766

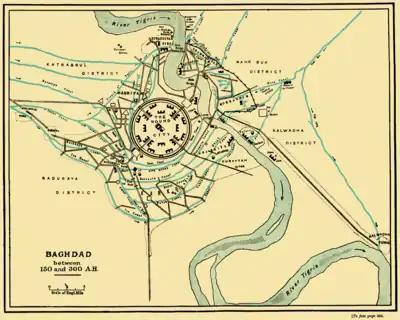
The "Round City" of Baghdad

Year 766 (DCCLXVI) was a common year starting on Wednesday of the Julian calendar, the 766th year of the Common Era (CE) and "Anno Domini" (AD) "designations," the 766th year of the 1st millennium, the 66th year of the 8th century, and the 7th year of the 760s decade. The denomination 766 for this year has been used since the early medieval period, when the Anno Domini calendar era became the prevalent method in Europe for naming years.